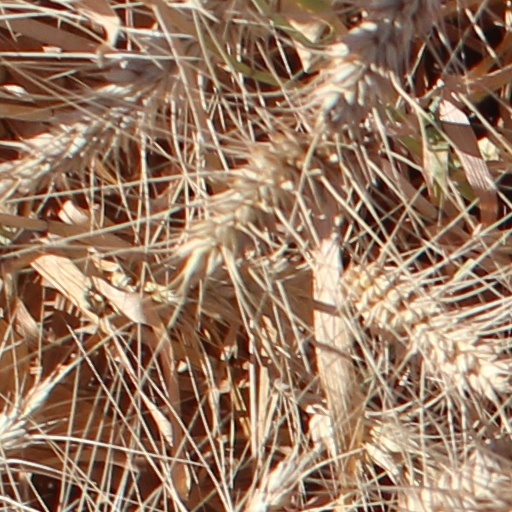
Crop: wheat